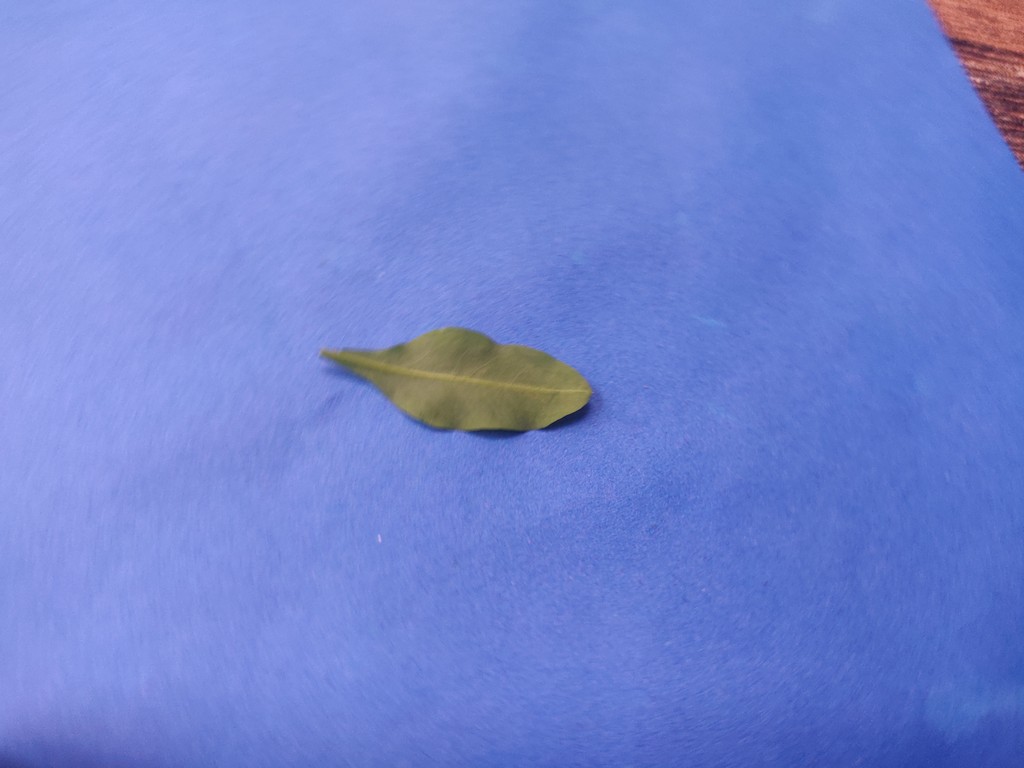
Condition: Healthy
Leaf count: single
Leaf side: back